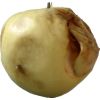
Label: Apple hit 1